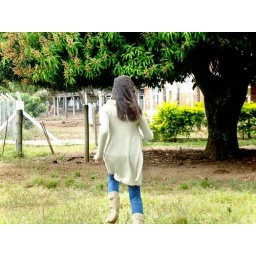
Keep your feet on the ground when your head's in the clouds